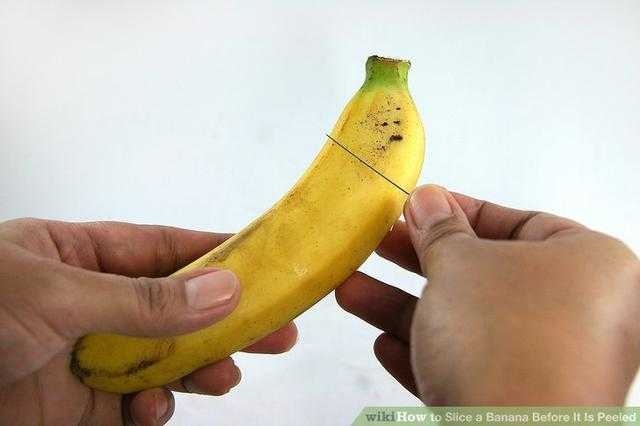
Label: Banana